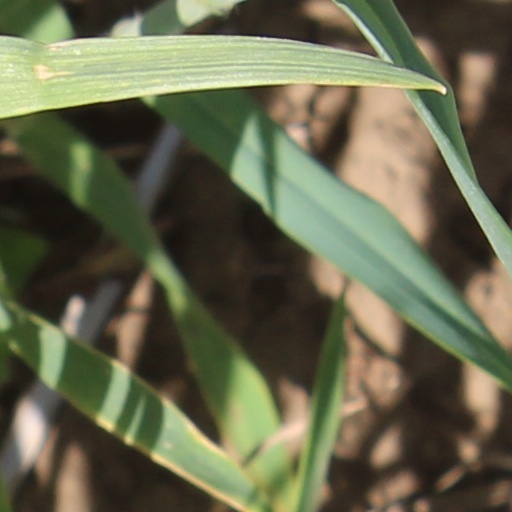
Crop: wheat